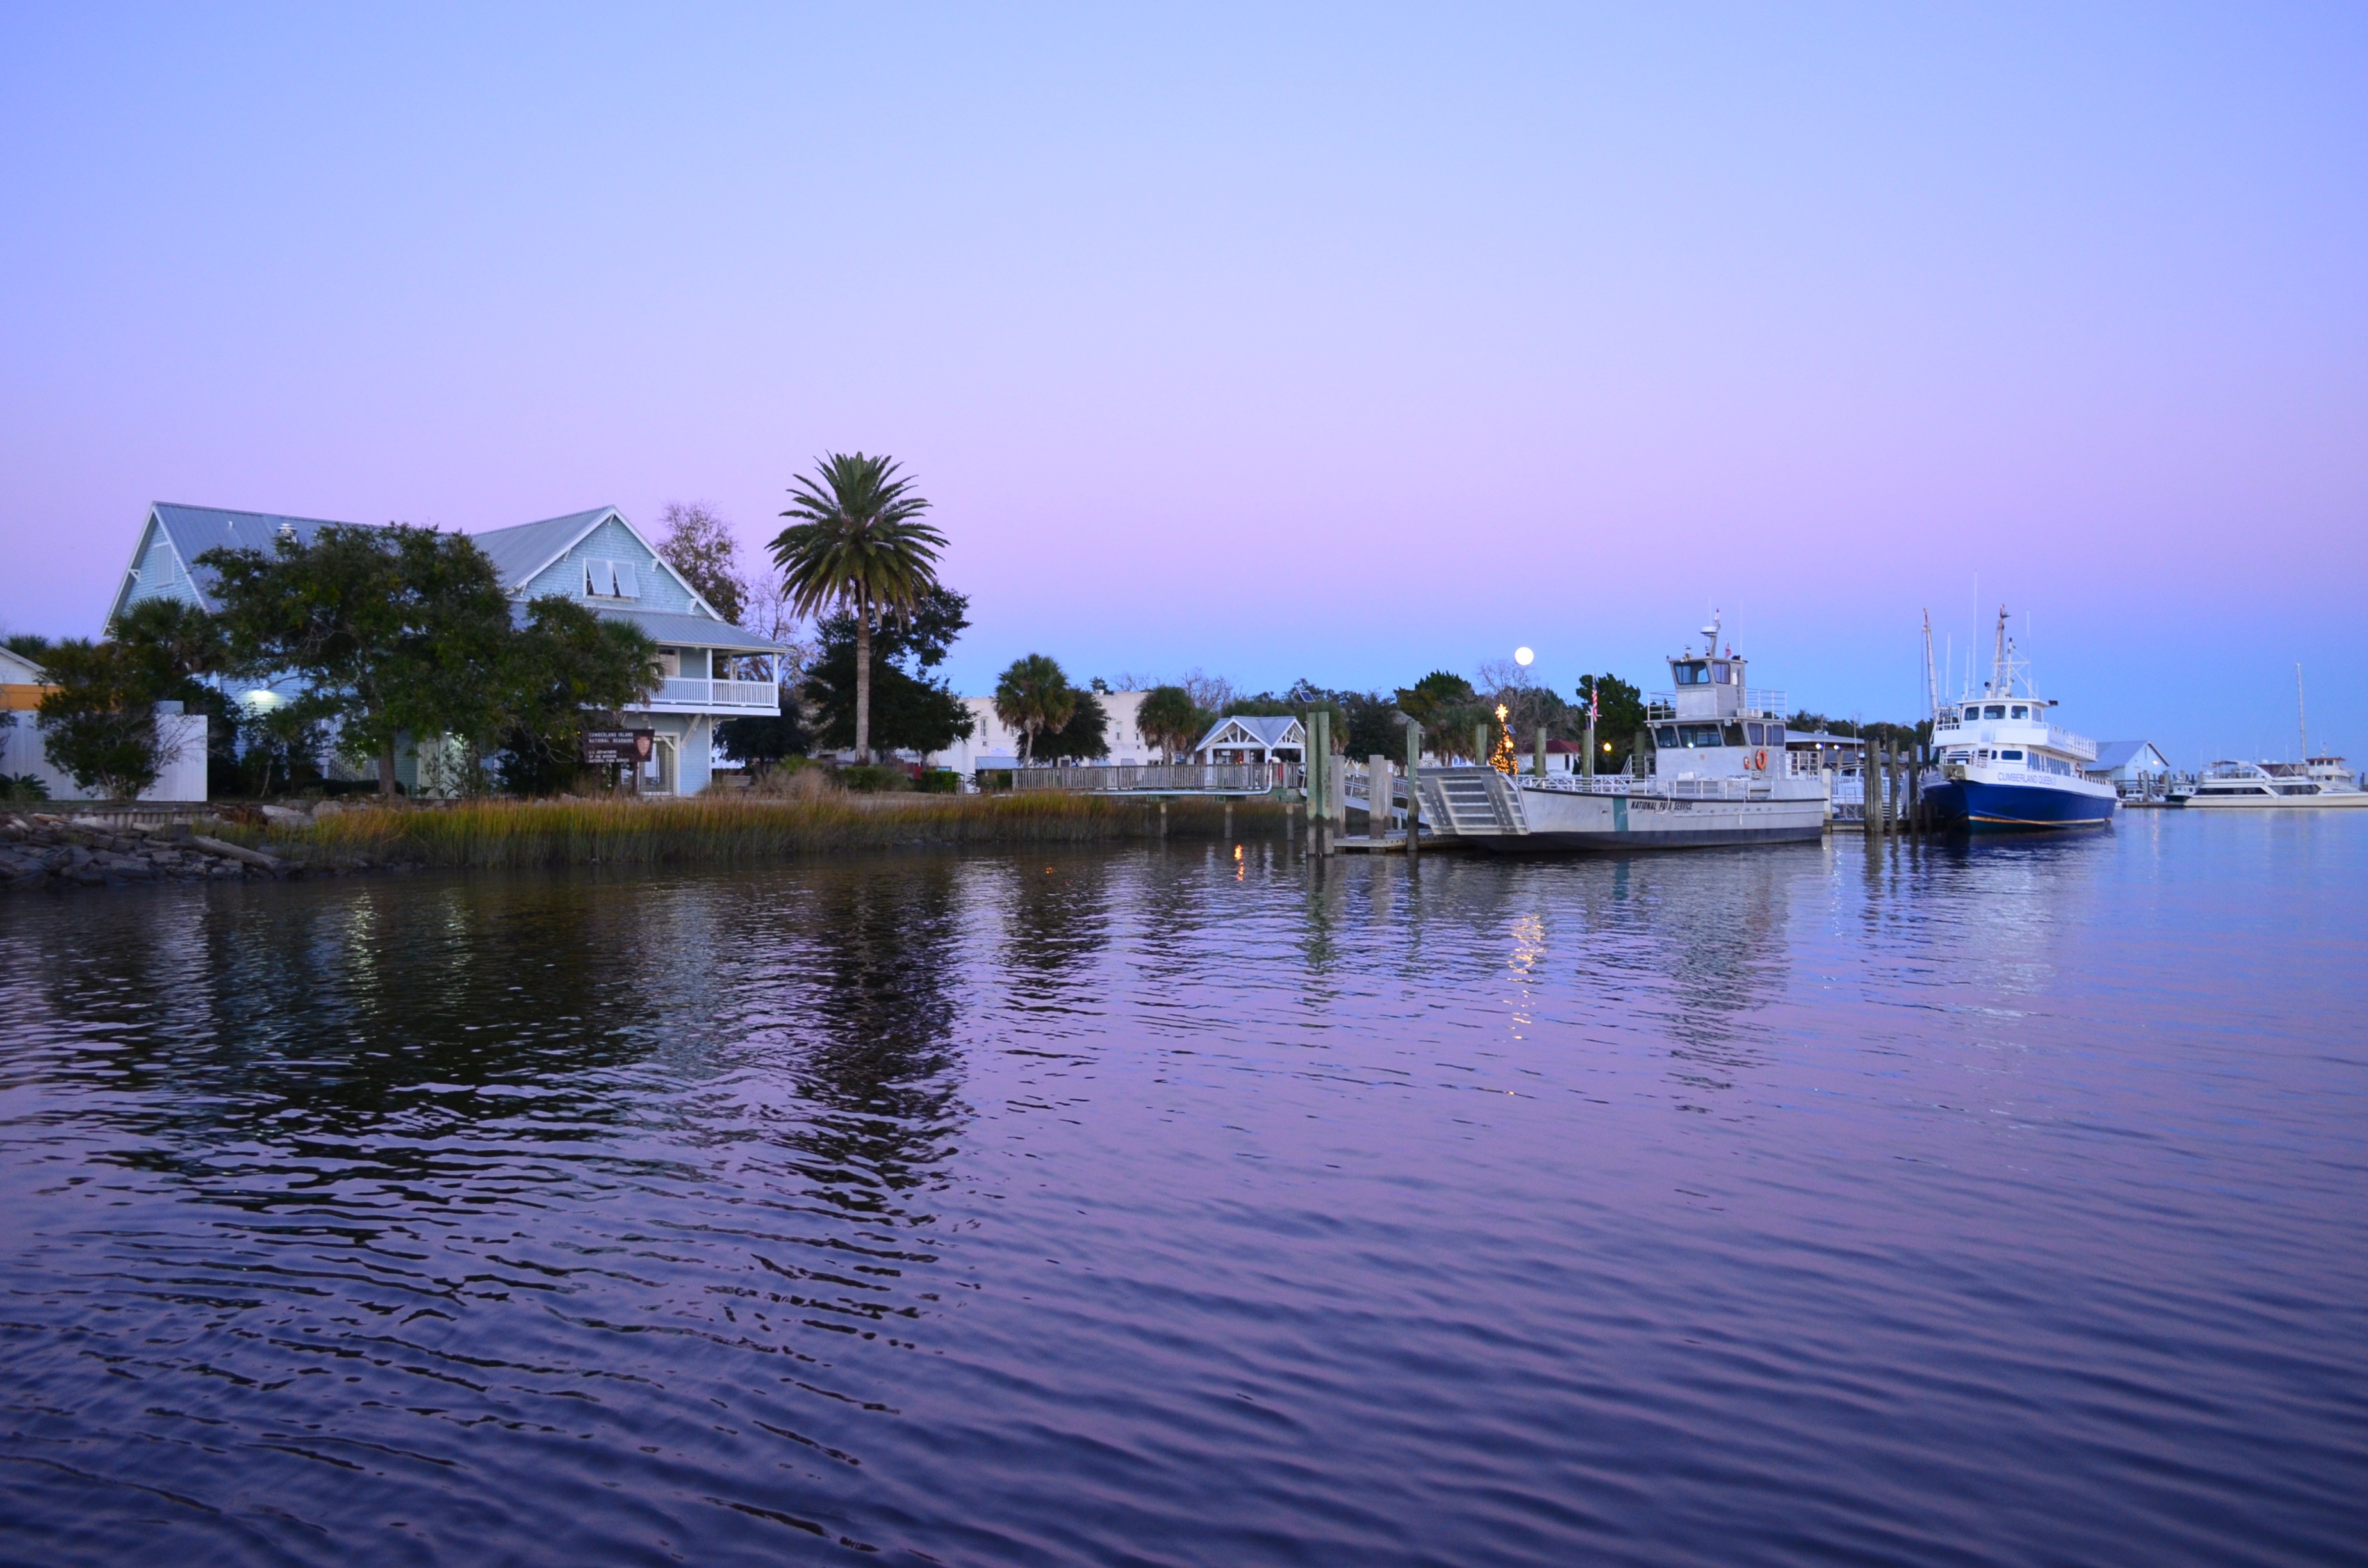
sea, water, dock, sunset, lake, dusk, evening, reflection, vehicle, bay, marina, waterway, boats, st mary's